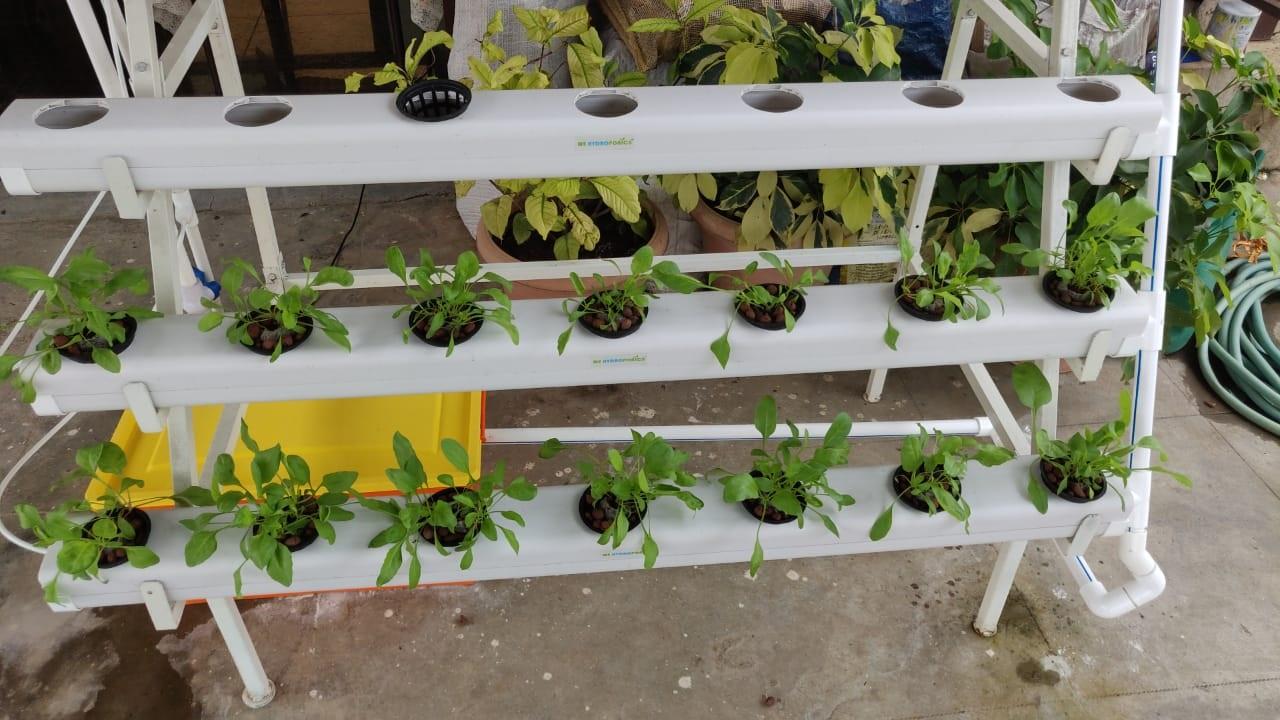
Miche iliyomea na kusali vizuri baada ya kupandwa kwenye vifaa maalumu vya "hydroponic" vinavyotumia maji yenye virutubisho pamoja na madini stahiki kwa ajili ya ukuaji wa mimea pasipo kuhitaji uwepo wa udongo.